Least developed countries

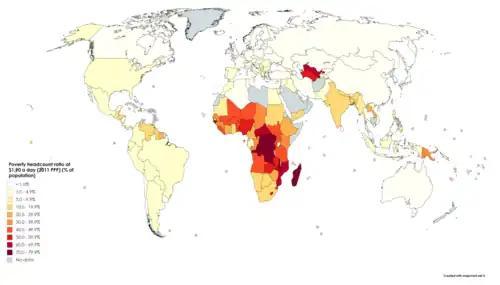
Poverty headcount ratio at $1.90 a day

LDC criteria are reviewed every three years by the Committee for Development Policy (CDP) of the UN Economic and Social Council (ECOSOC). Countries may be removed from the LDC classification when indicators exceed these criteria in two consecutive triennial reviews. The United Nations Office of the High Representative for the Least Developed Countries, Landlocked Developing Countries and Small Island Developing States (UN-OHRLLS) coordinates UN support and provides advocacy services for Least Developed Countries. The classification applies to 46 countries.